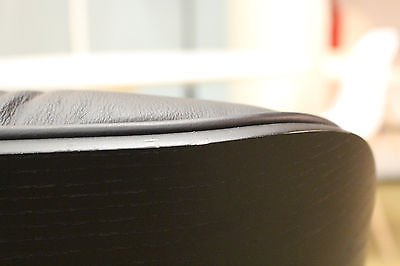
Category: chair